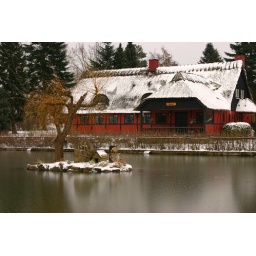
A pond with a little duck house I drove by on my weekend vacation.